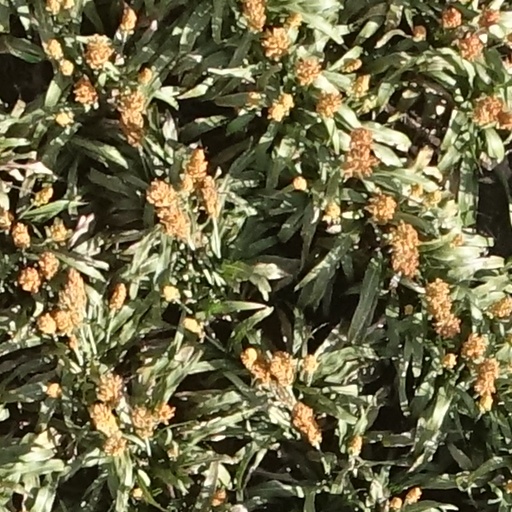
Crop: sorghum